United Kingdom Championship Tournament (2017)

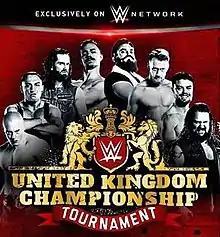
Promotional poster featuring various tournament participants

The 2017 United Kingdom Championship Tournament was a two-day professional wrestling streaming event and tournament promoted by the American promotion WWE. It aired exclusively on the WWE Network. The first round took place on 14 January 2017, while the finals occurred on 15 January. The tournament was held at the Empress Ballroom in Blackpool, Lancashire, England and crowned the inaugural WWE United Kingdom Champion. Tyler Bate won the tournament to become the inaugural champion.